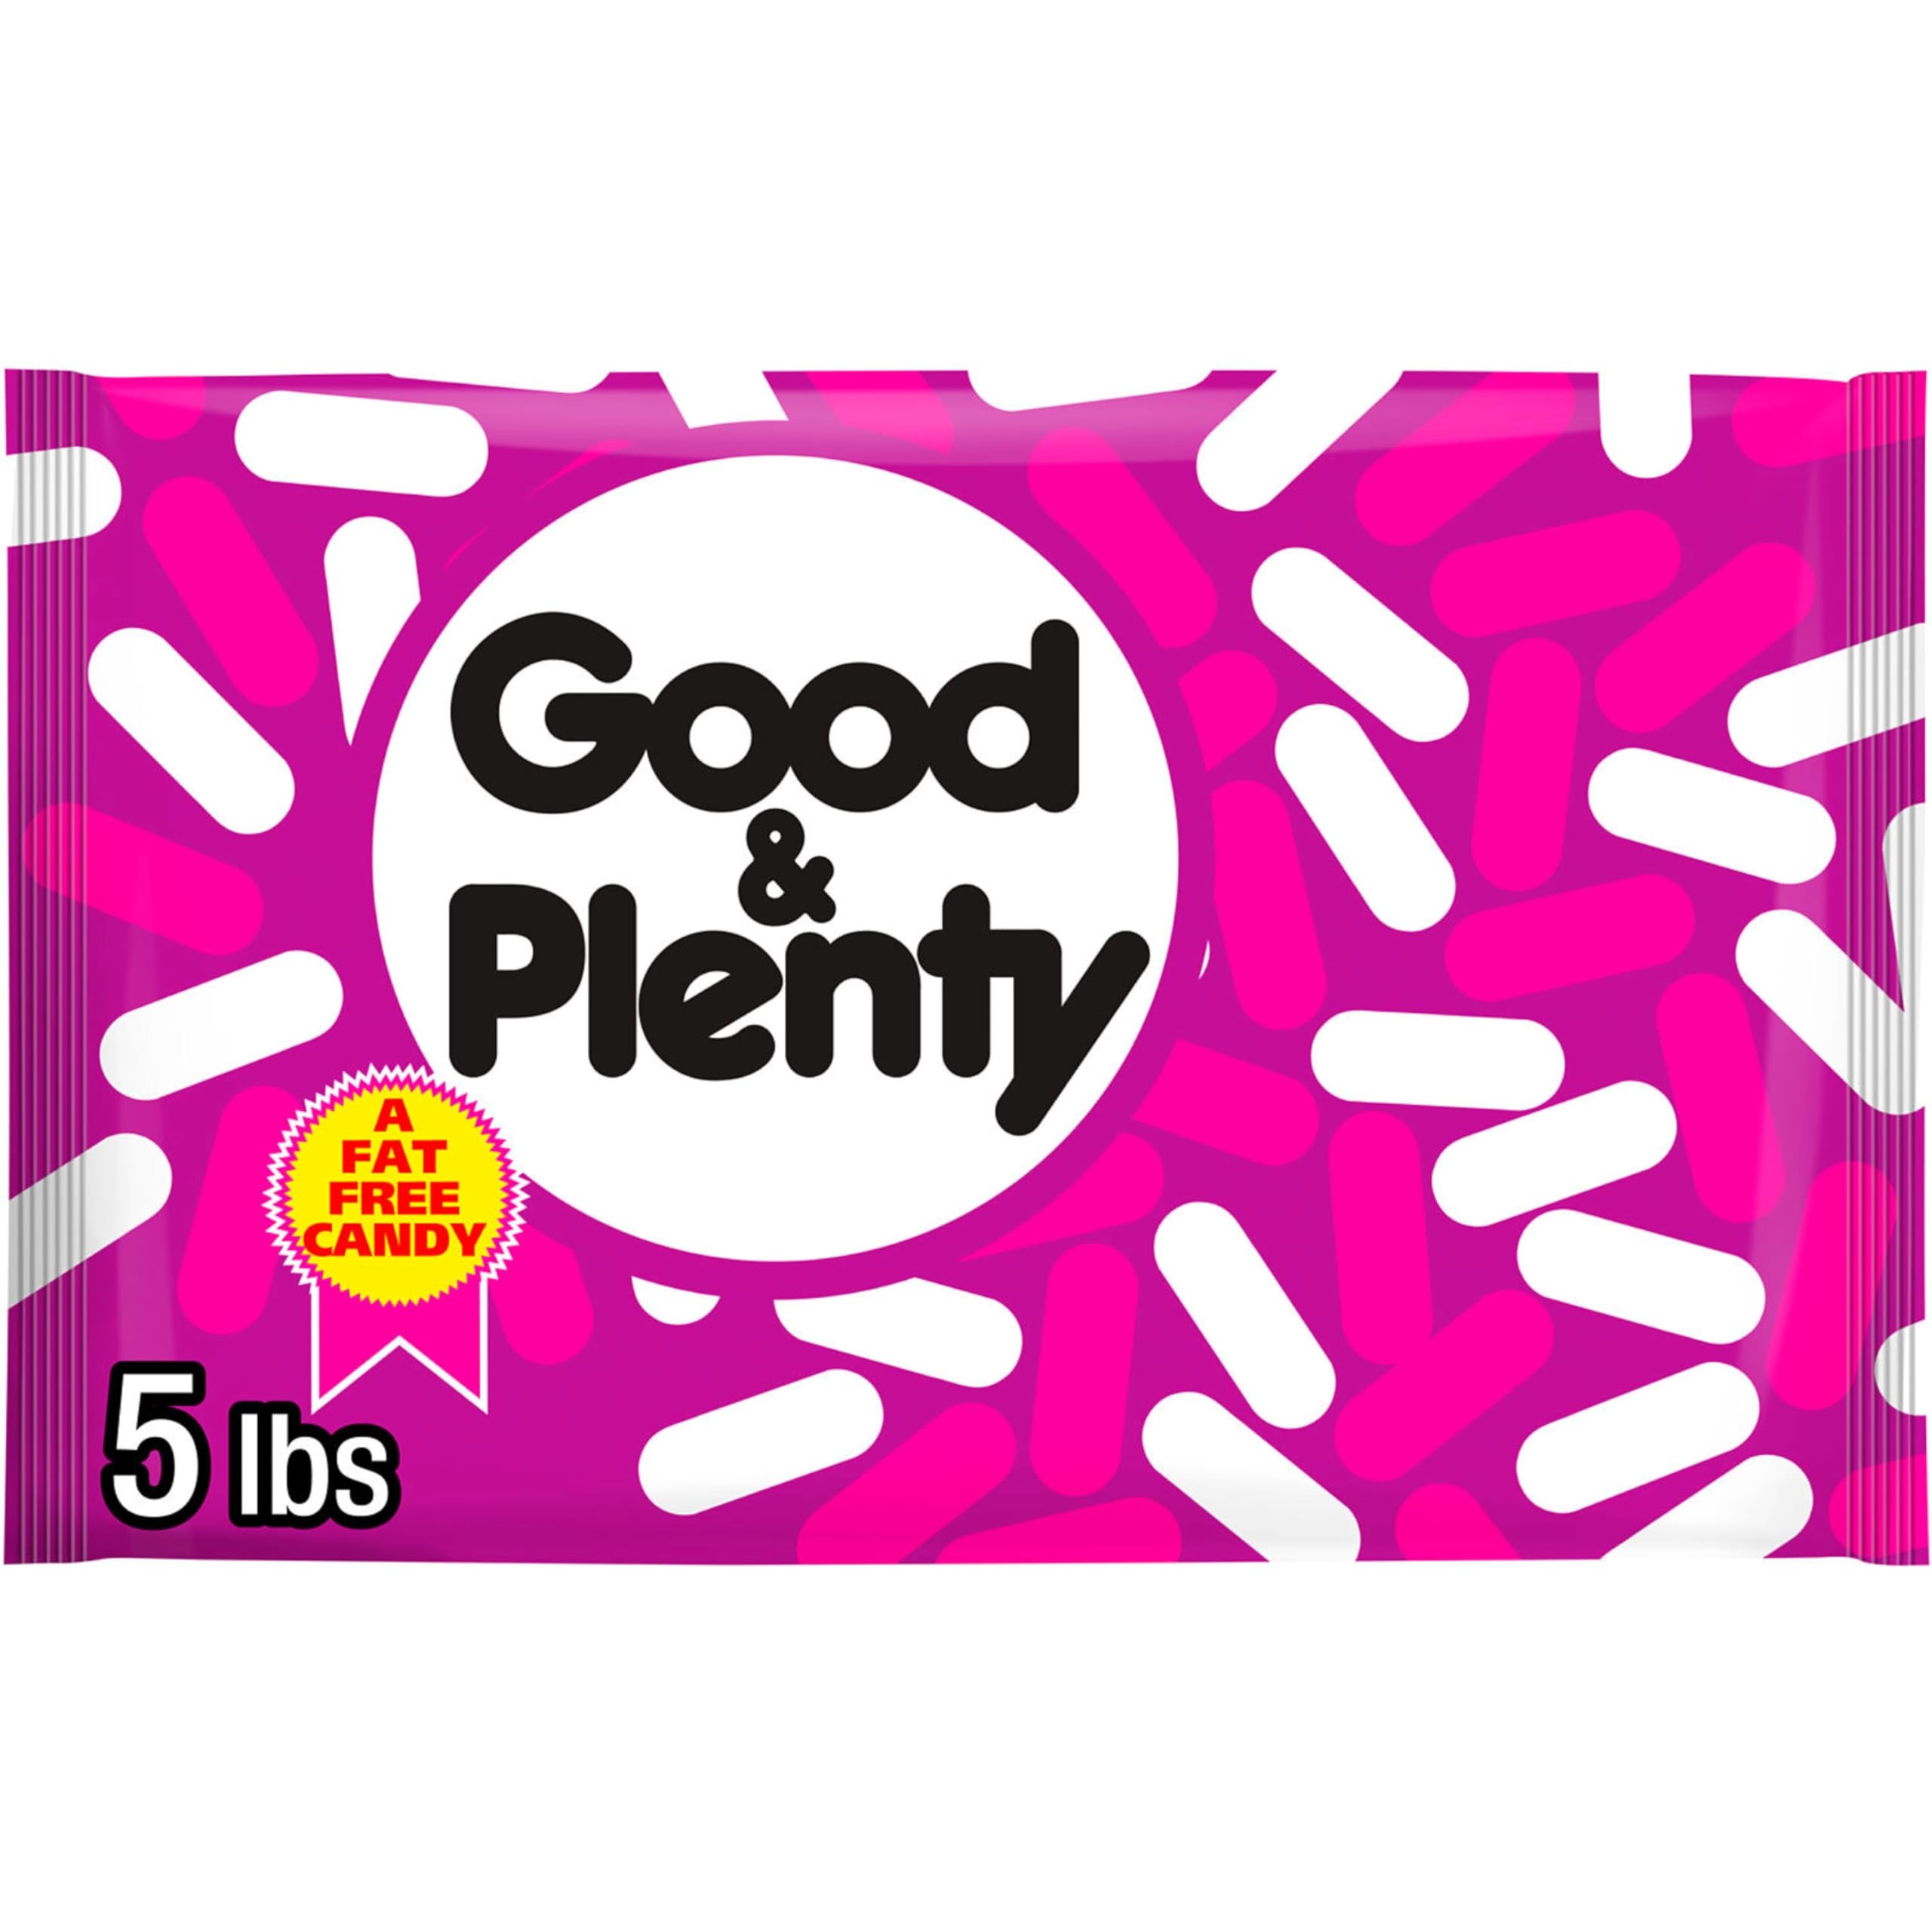
Item Name: GOOD & PLENTY Licorice Fat Free, Candy Bulk Bag, 5 lbs
Bullet Point 1: Contains one (1) 5-pound bag of GOOD & PLENTY Licorice Candy
Bullet Point 2: Chewy bulk candy that is perfect for movie marathons, snacking or having on hand at work
Bullet Point 3: Bulk bagged candy ensures that you'll have enough to share with loved ones or to save for later
Bullet Point 4: Try GOOD & PLENTY licorice candies as desserts for birthdays, retirement parties, graduations, special celebrations and everyday moments
Bullet Point 5: Old-fashioned GOOD & PLENTY licorice candy with a soft and chewy texture and a delicious flavor to help you create the best Halloween, Christmas, Valentine's Day and Easter candy selections
Value: 80.0
Unit: Ounce

Price: 25.79